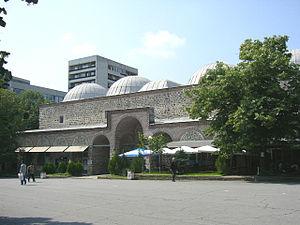
Yambol est une ville et une commune du sud de la Bulgarie.